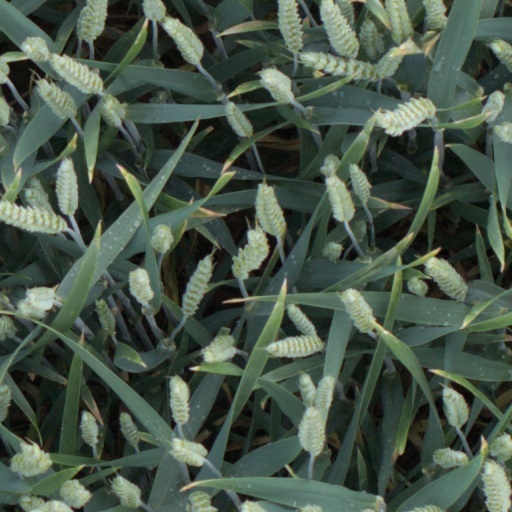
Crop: wheat